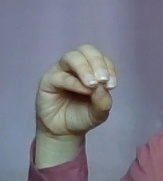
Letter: ha